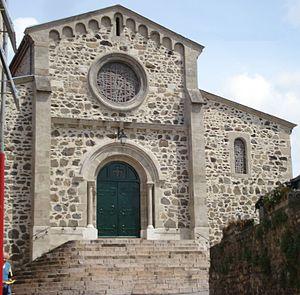
Saint-Rambert-d'Albon est une commune française située à l'extrémité nord du département de la Drôme, en région Auvergne-Rhône-Alpes.
Ragnebert ou Rambert ou Ragnebertus, martyr au VIIᵉ siècle, célébré le 13 juin.